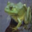
Label: frog